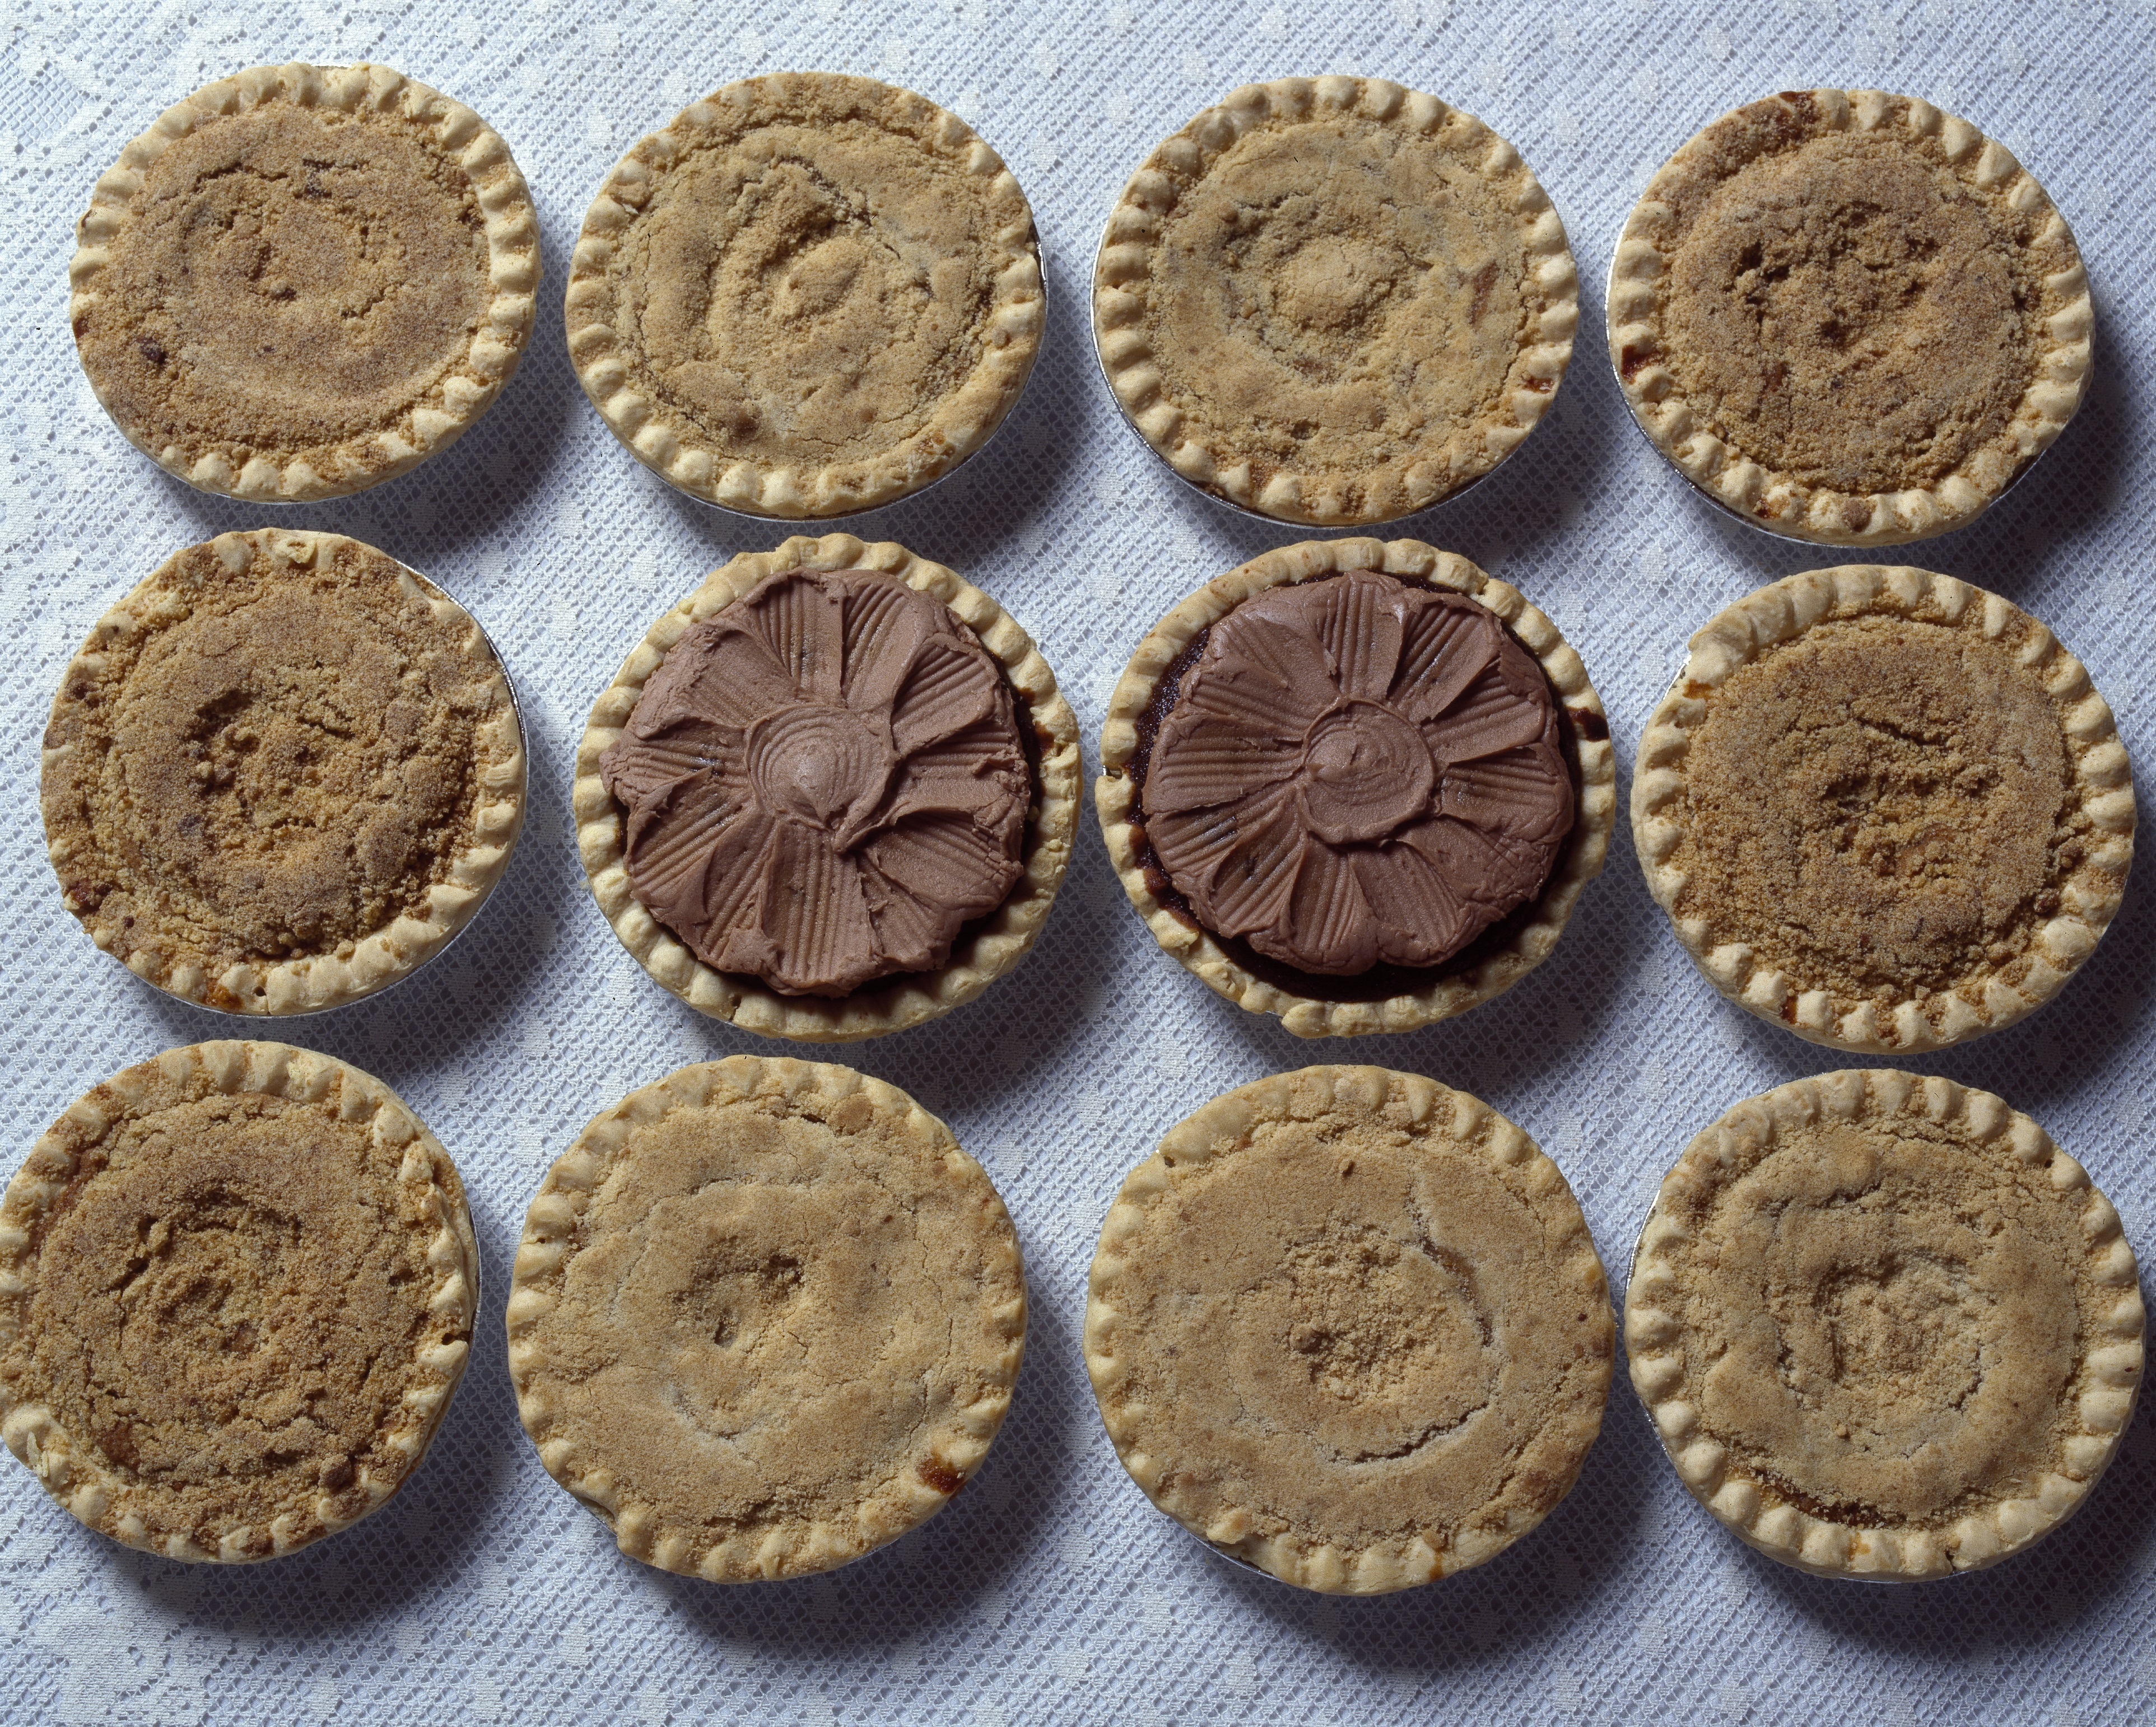
sweet, country, rural, food, produce, baking, biscuit, cookie, dessert, eat, homemade, baked, icing, tasty, amish, rich, pies, baked goods, flavor, buttercream, snack food, cookies and crackers, peanut butter cup, shoo fly